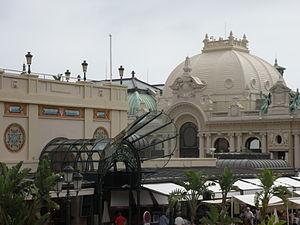
Le Café de Paris à Monaco.
Le Café de Paris de Monte-Carlo est un café restaurant mythique style Belle Époque années 1900 et un casino, voisin du Casino de Monte-Carlo, sur la Place du Casino, face à l'Hôtel de Paris.